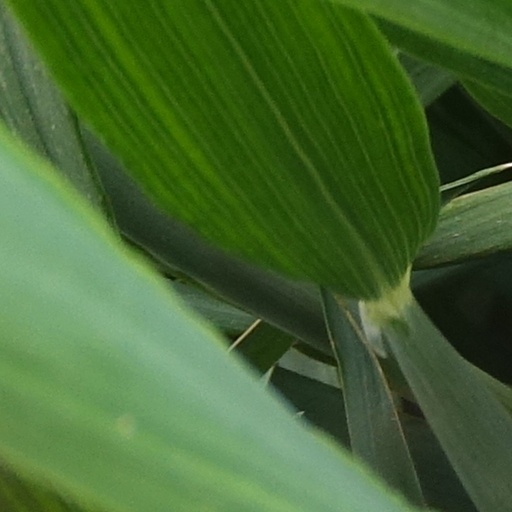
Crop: wheat